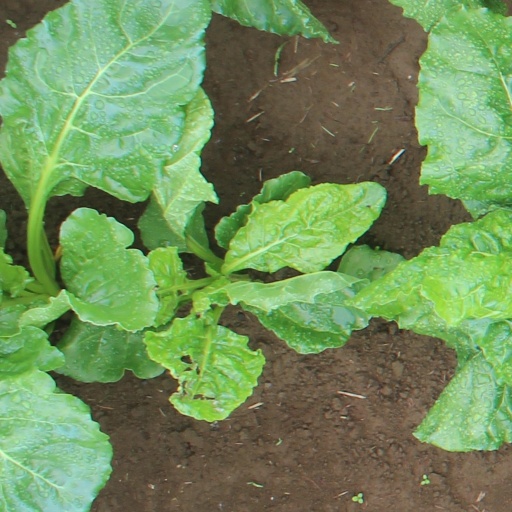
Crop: sugar beet